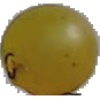
Label: Grape White 3